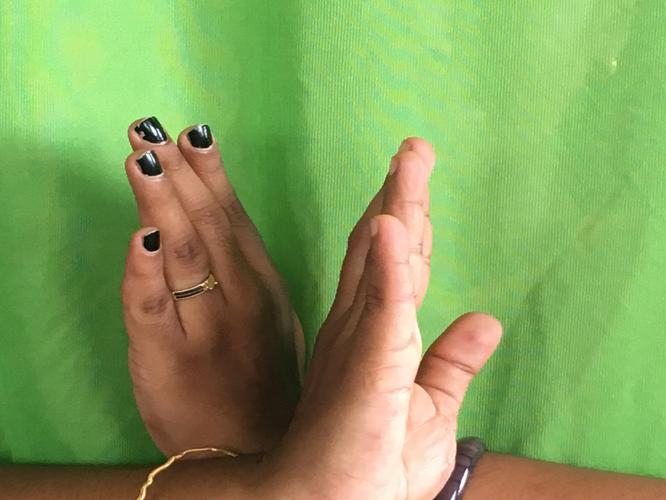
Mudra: Swastikam
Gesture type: double_hand